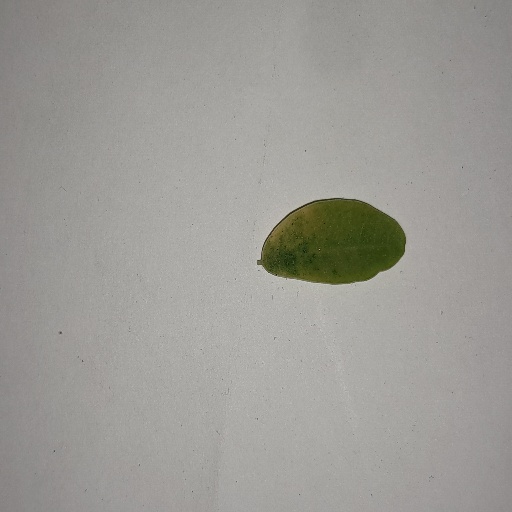
Species: Sojina
Leaf condition: Yellow Leaf